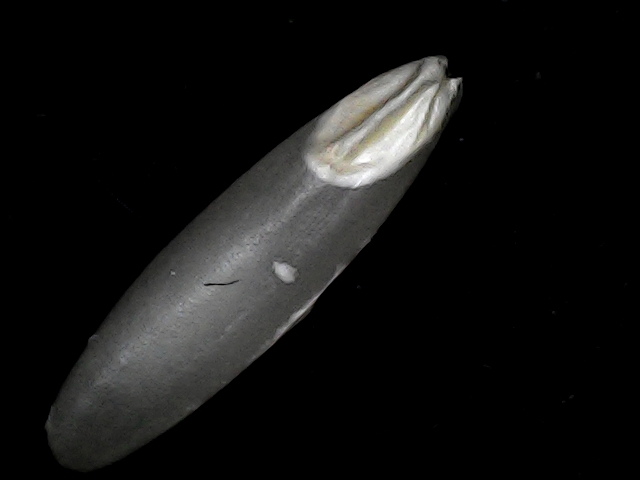
Rice variety: BRRI102